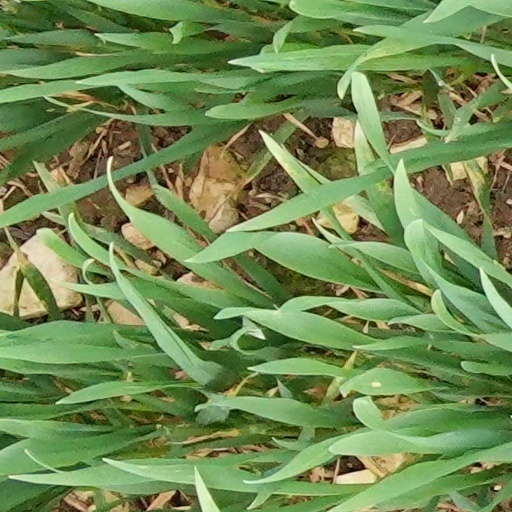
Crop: wheat